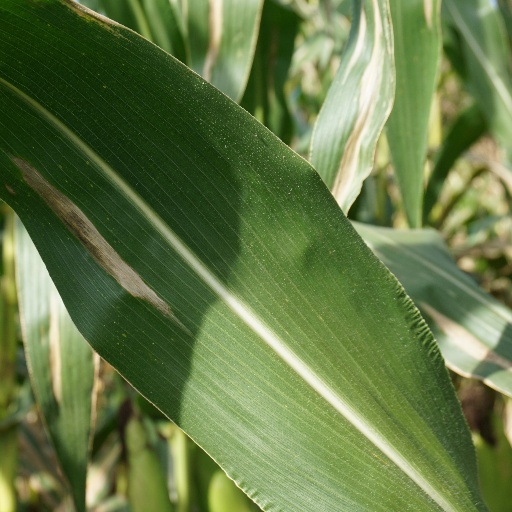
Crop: maize; corn